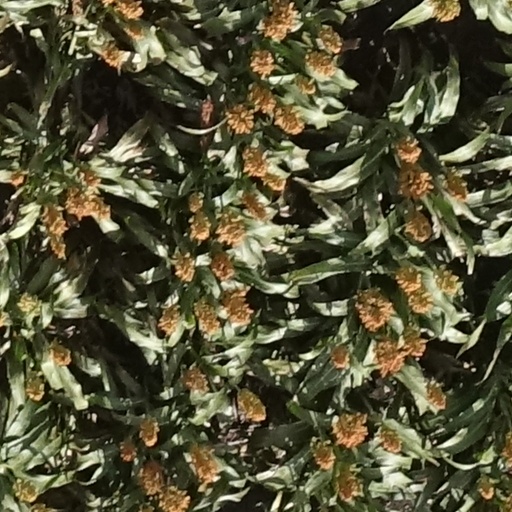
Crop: sorghum